Fabian Forte

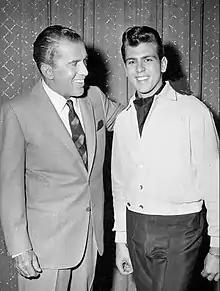
Fabian as a guest on the "Ed Sullivan Show", 1959

Fabian was given an allowance from the record company of $30 a week. He also kept working part-time at a pharmacy as well as studying at South Philadelphia High School, while practicing his singing. Fabian later said "I didn't know what I was doing, but I knew my goal, to try to make extra money. That meant a lot to our family. I rehearsed and rehearsed, and I really felt like a fish out of water. And we made a record. And it was horrible. Yet it got on Georgie Woods. For some reason, Georgie Woods played it."